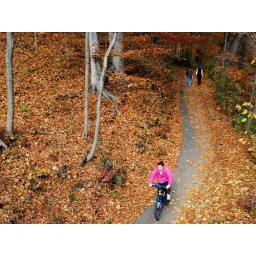
A woman in pink bikes down a trail. The ground is covered with leaves. Rock Creek Park, Washington, DC.